St. Louis Truck Assembly

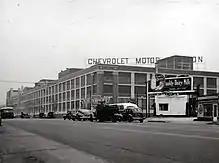
The factory in 1946

St. Louis Truck Assembly was a General Motors automobile factory that built GMC and Chevrolet trucks, GM "B" body passenger cars, and the 1954–1981 Corvette models in St. Louis. Opened in the 1920s as a Fisher body plant and Chevrolet chassis plant, it expanded facilities to manufacture trucks on a separate line. During World War II, the plant produced the DUKW amphibious vehicles for the military. Another expansion was added for the Corvette line in 1953.